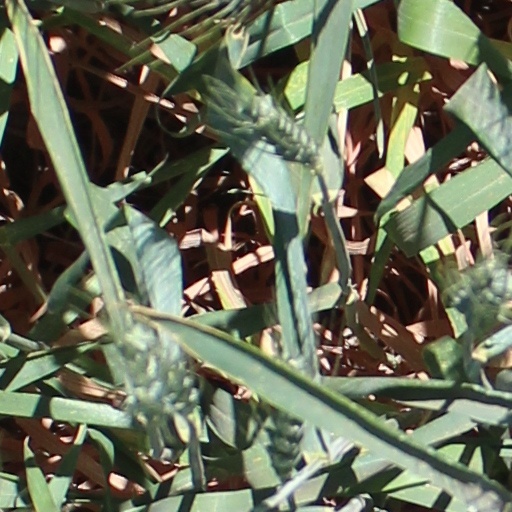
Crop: wheat